Sky position (RA, Dec in degrees): 158.633, 0.3324
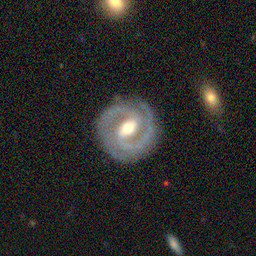
Galaxy morphology: Barred Spiral Galaxies